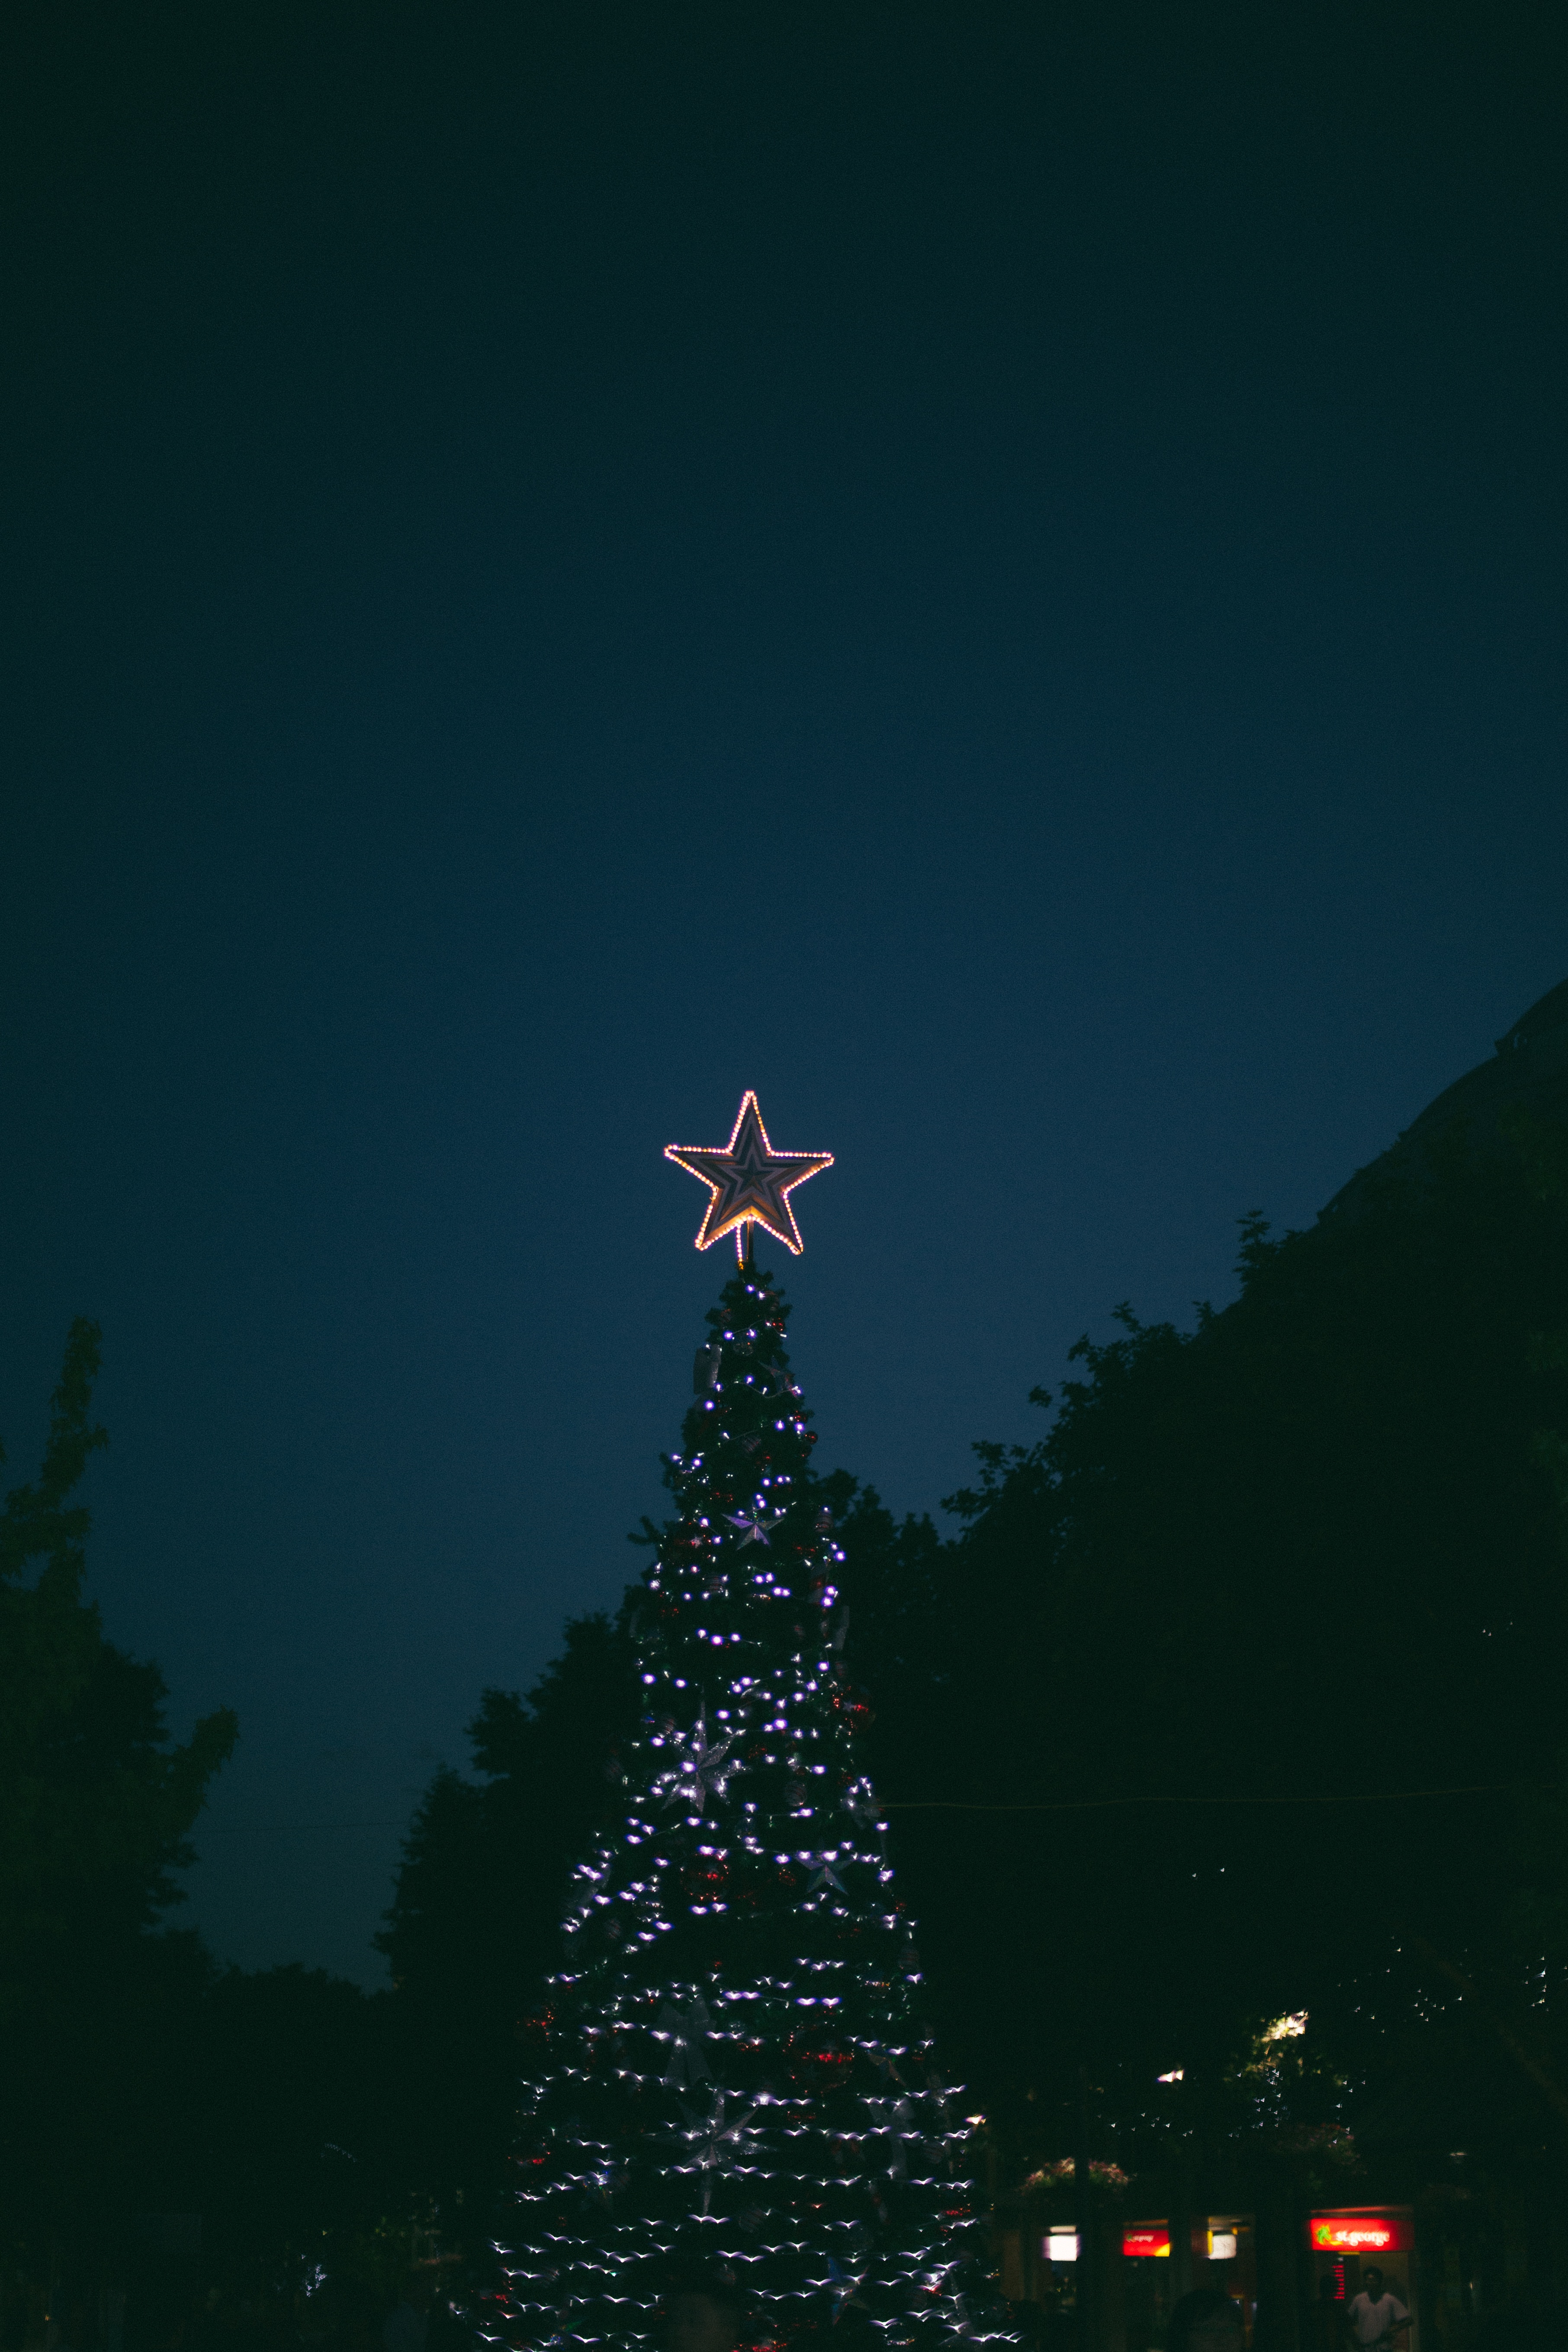
tree, light, sky, night, dusk, evening, reflection, darkness, christmas tree, moonlight, screenshot